Bryce Pinkham

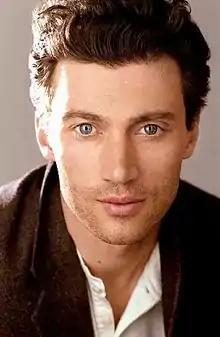
Pinkham in 2016

Bryce Allen Pinkham (born October 19, 1982) is an American actor and singer. He has appeared in the PBS period drama "Mercy Street". On Broadway, he played Monty Navarro in "A Gentleman's Guide to Love and Murder". For this role, he received nominations for a Tony Award for Best Performance by a Leading Actor in a Musical and a Grammy (Best Musical Theater Album). He is a Leonore Annenberg Arts Fellow and co-founder of "Zara Aina", a not-for-profit children's theater company in Madagascar. He voices Stolas in the adult animated web series "Helluva Boss".